St. Kolumba, Cologne

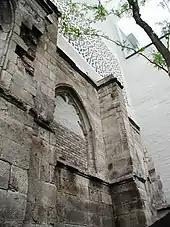
St. Kolumba, remaining walls in the Kolumbahof

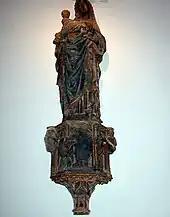
Statue of Mary from 1460/70

The church was destroyed by bombing in 1943. Only some exterior walls, the basement of the tower, the entrance hall, and a Gothic statue of Mary survived. The life-size statue dates to 1460–70. In 1947, the architect Gottfried Böhm was commissioned to build a chapel around these remnants. He designed an octagonal tent-like structure. After building from 1949, it was consecrated on 7 December 1950. It features stained-glass windows by Ludwig Gies, added in 1954 and depicting angels. Böhm created a marble altar, and added a sacrament chapel in 1957. The chapel was seen as a memorial of the war, called Madonna in den Trümmern ("Madonna of the Ruins"). Ruins of former churches, from medieval to Gothic, were excavated on the site in the 1970s.